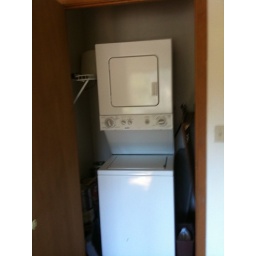
Washer dryer in botton floor bedroom